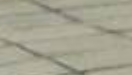
Surface type: concrete plates